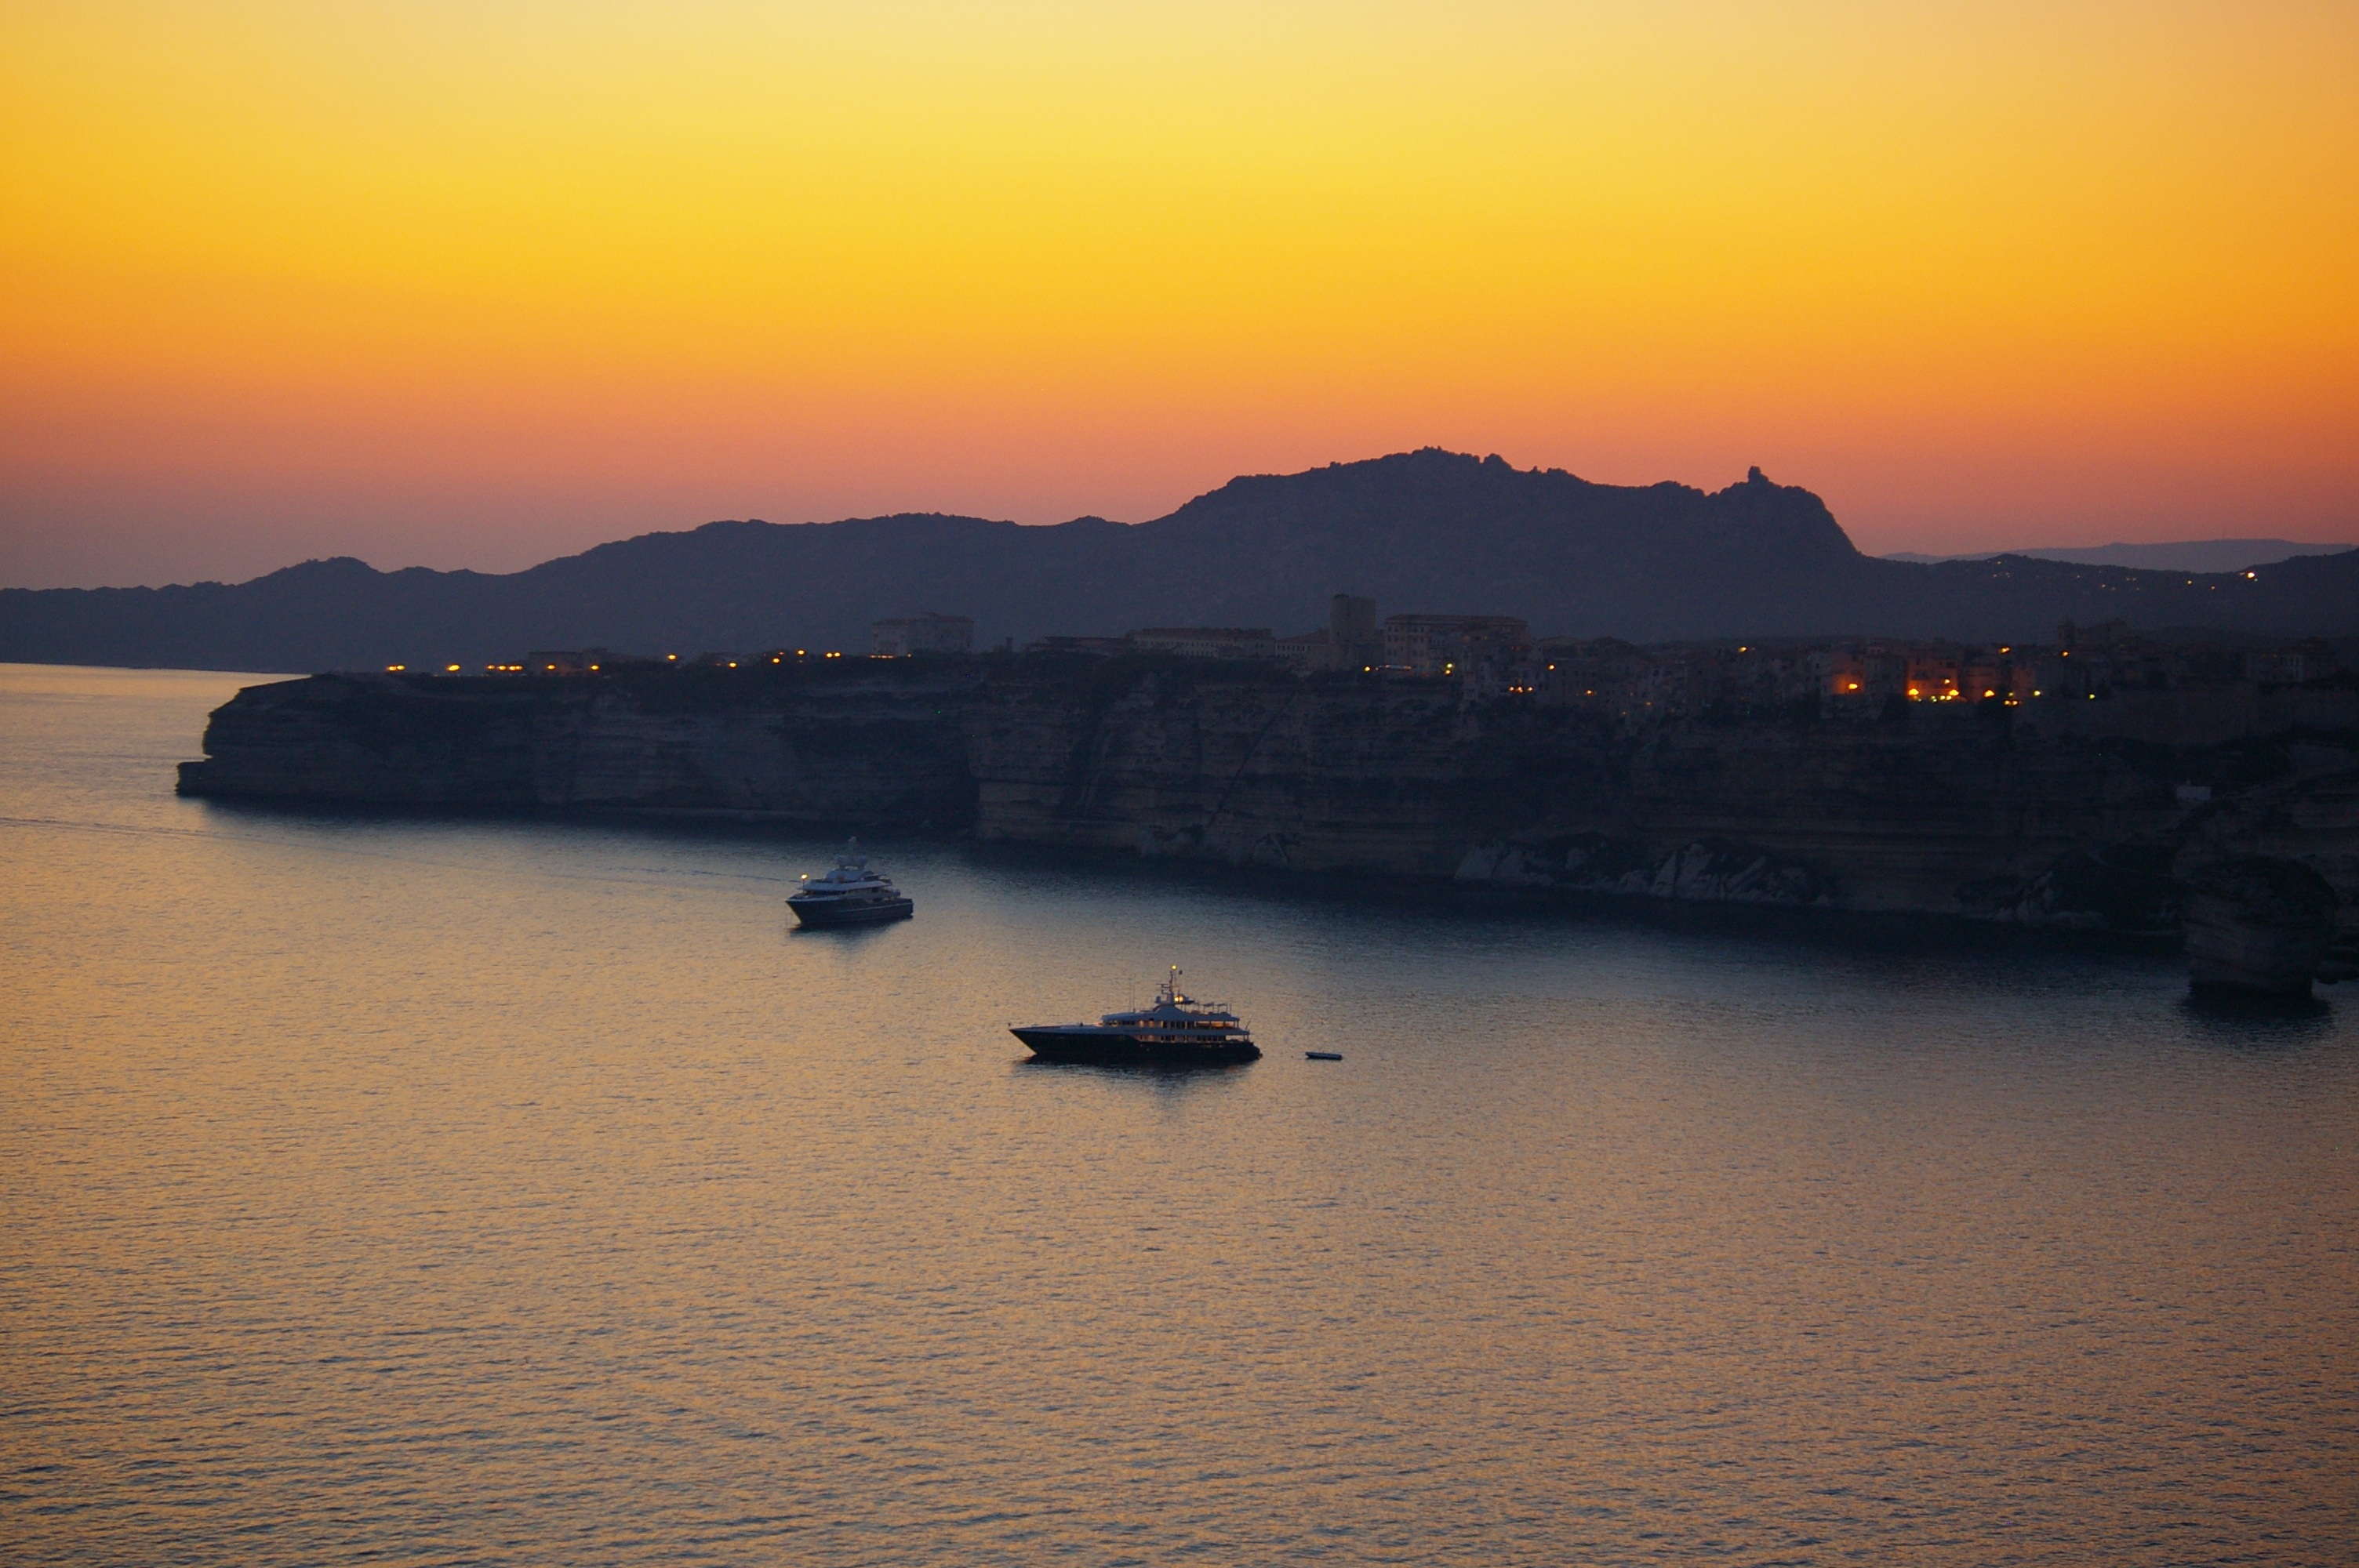
beach, sea, coast, ocean, horizon, cloud, sunrise, sunset, boat, morning, shore, lake, dawn, river, dusk, evening, reflection, mediterranean, vehicle, peaceful, bay, sailboat, body of water, anchorage, loch, corsican, atmospheric phenomenon